Jakob Maria Mierscheid

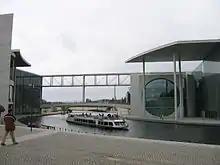
Mierscheid Bridge

There are some approved biography books like that of Peter Raabe: "Die Mierscheid-Akte. Dokumentarische Spuren eines Phantoms" (The Mierscheid File: Documentary Traces of a Phantom). Later Dietrich Sperling and Friedhelm Wollner published "Jakob Mierscheid, Aus dem Leben eines Abgeordneten: Eine politische Holografie" (Jakob Mierscheid, from the Life of a Member of Parliament: A Political Holography) in 1998.